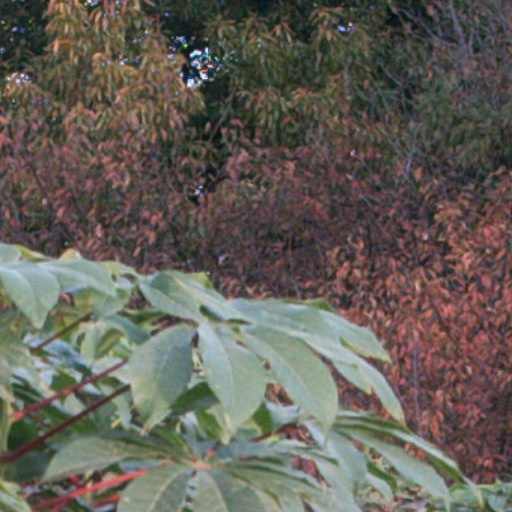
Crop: cassava